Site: brandenburg
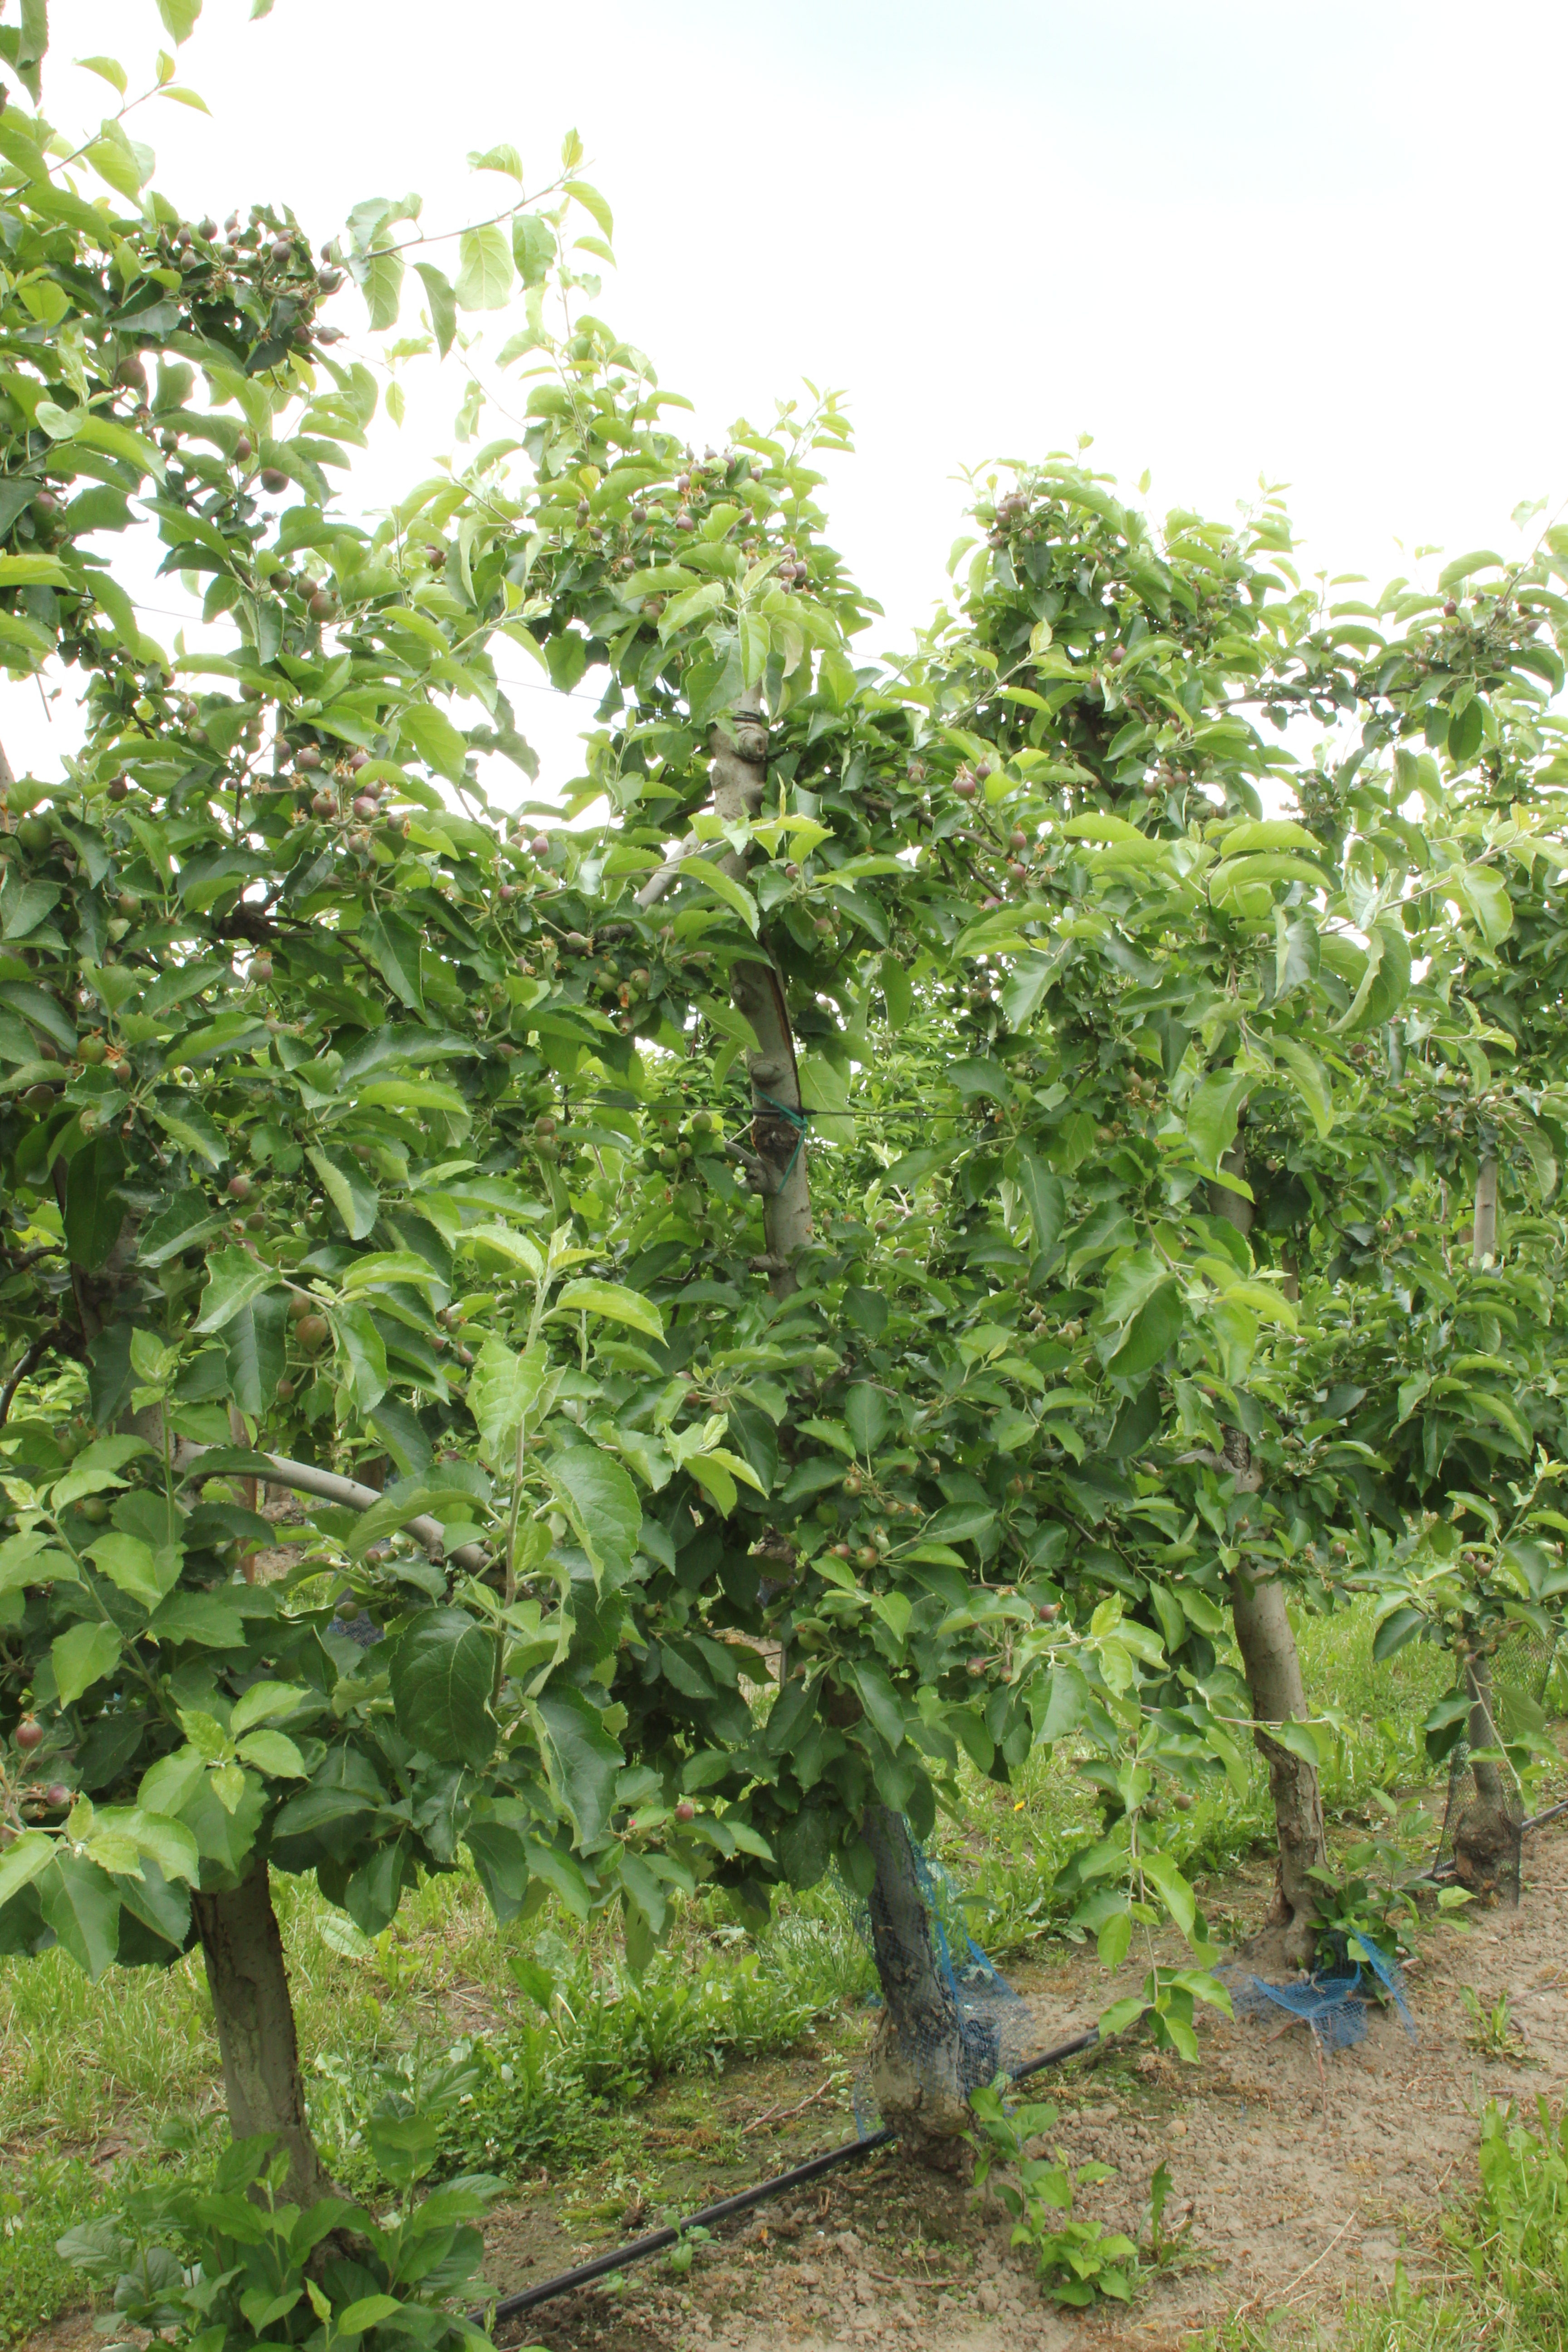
Growth stage (BBCH 72): Development of fruit